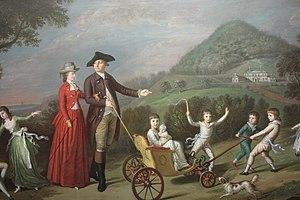
Sir James Hunter Blair, 1ᵉʳ baronnet FRSE est un banquier écossais, propriétaire foncier et homme politique.